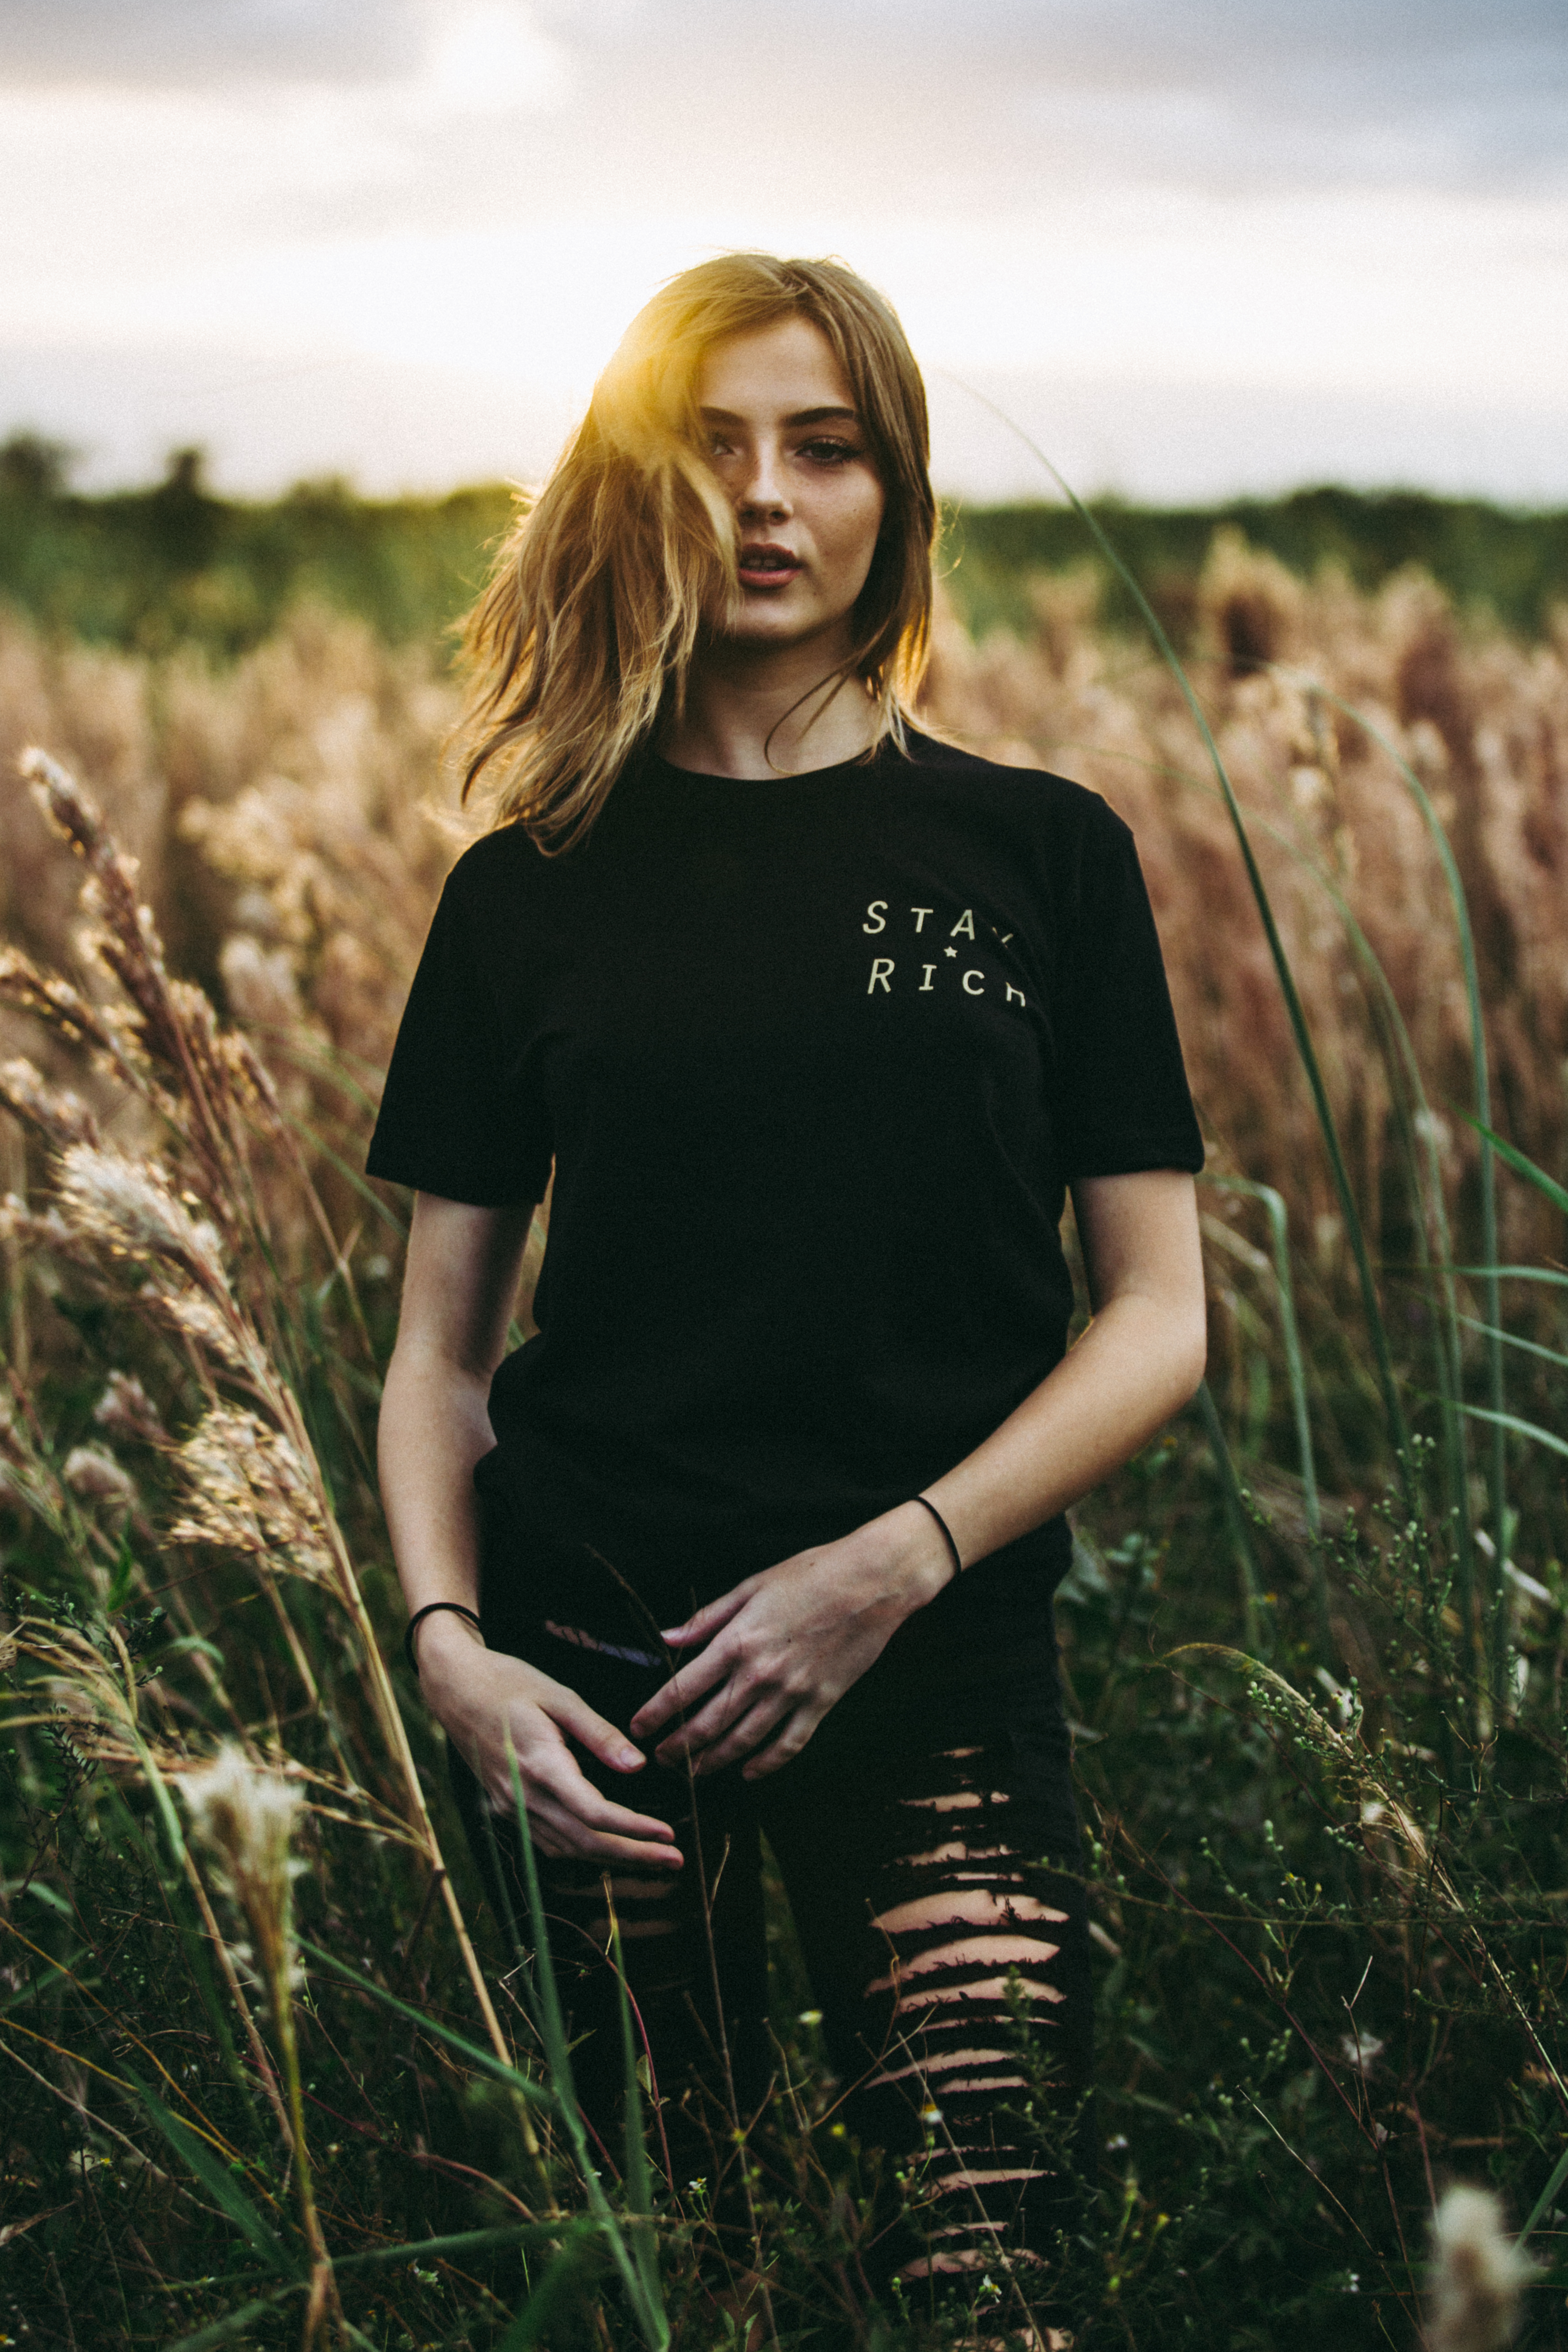
nature, grass, person, plant, girl, woman, photography, sunlight, flower, female, portrait, model, spring, green, autumn, fashion, lady, denim, dress, photograph, beauty, ripped, habitat, photo shoot, portrait photography, grass family